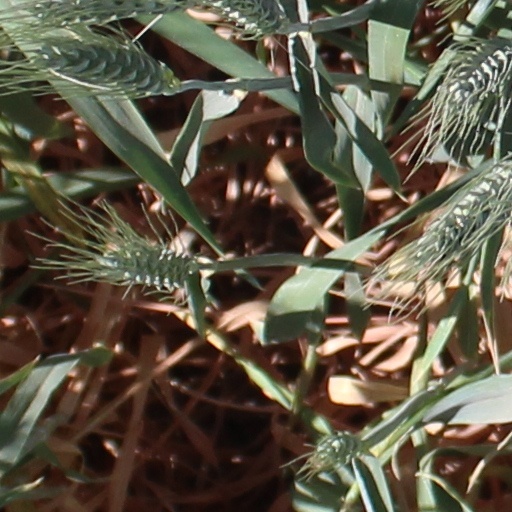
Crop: wheat